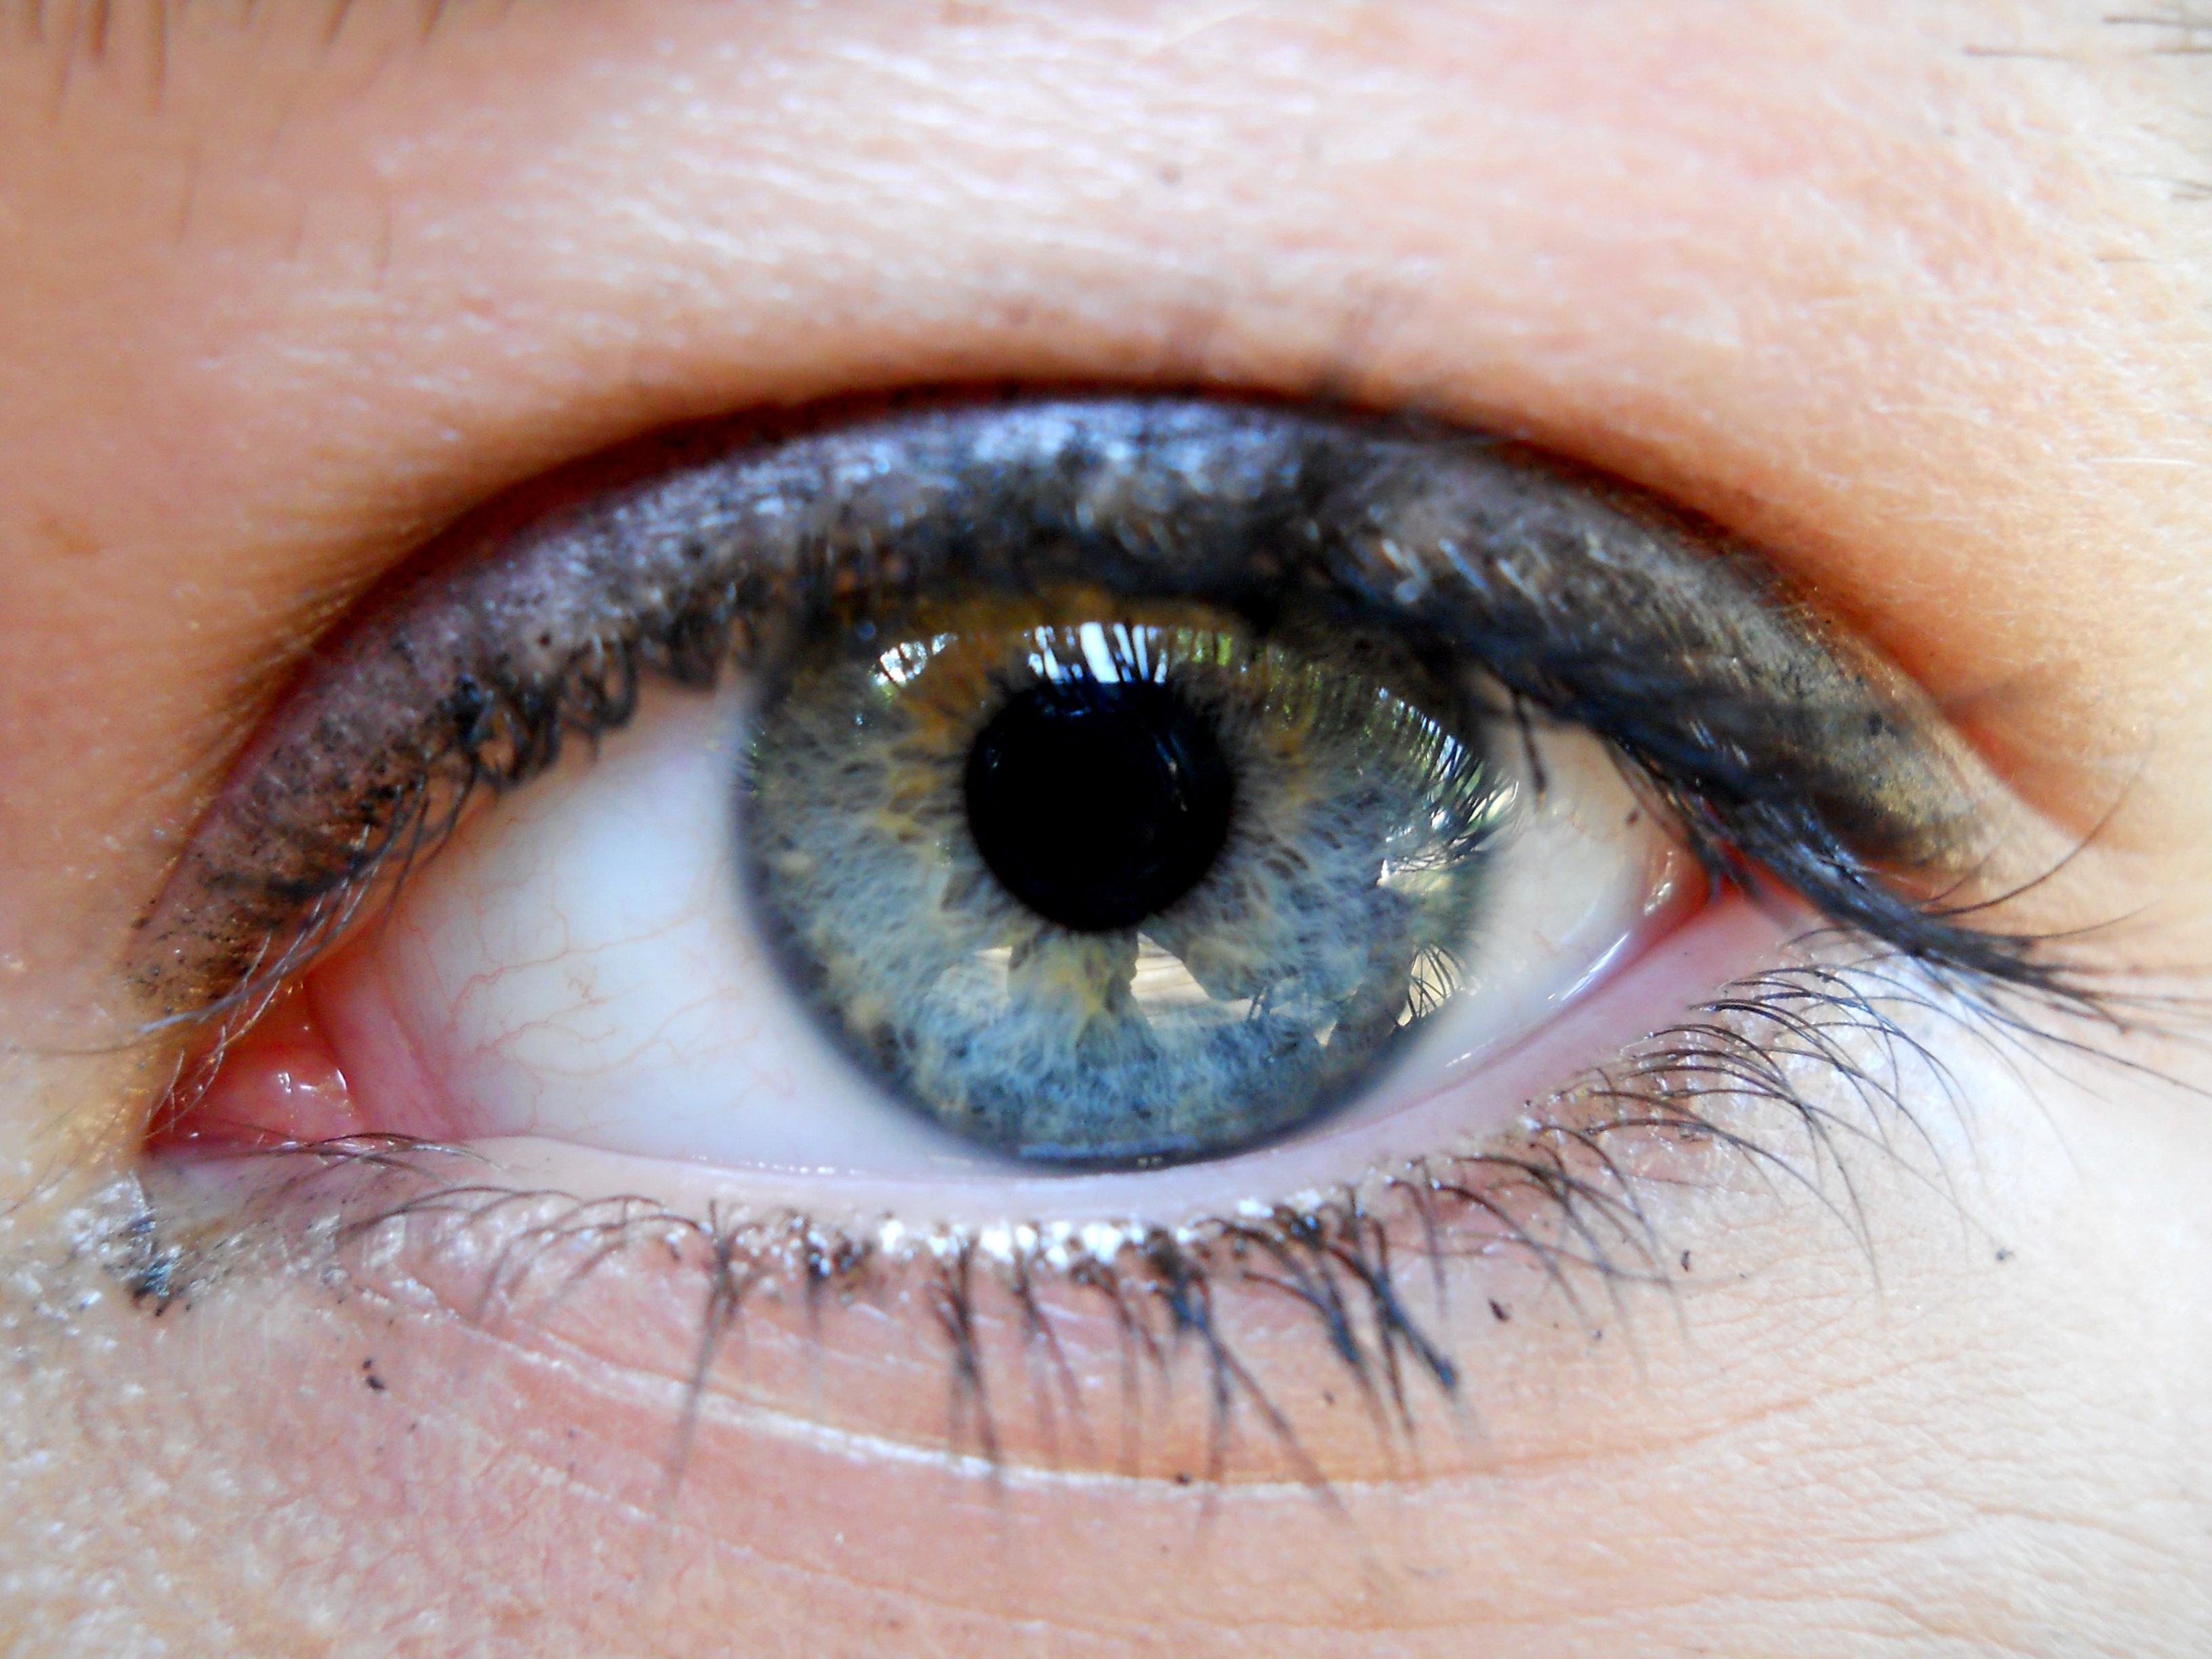
novel, girl, blue, eyebrow, mouth, eyelash, close up, human body, face, nose, mysterious, iris, eye, beauty, organ, story, purity, pure, unique, cosmetics, models, seduction, vision care, eyelash extensions